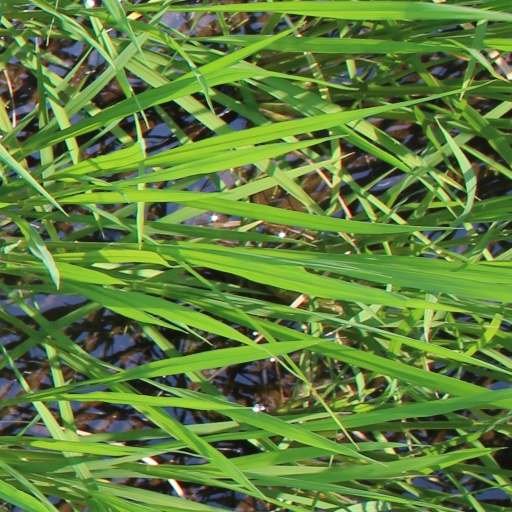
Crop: rice